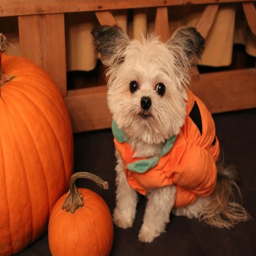
just a couple of pumpkins hanging out .